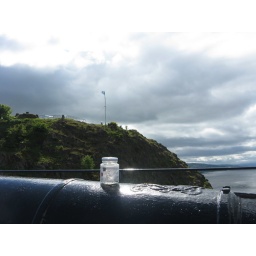
Epicure 3 Onion dip standing guard on a canon at Dunbarton castle over looking the River Clyde, Scotland